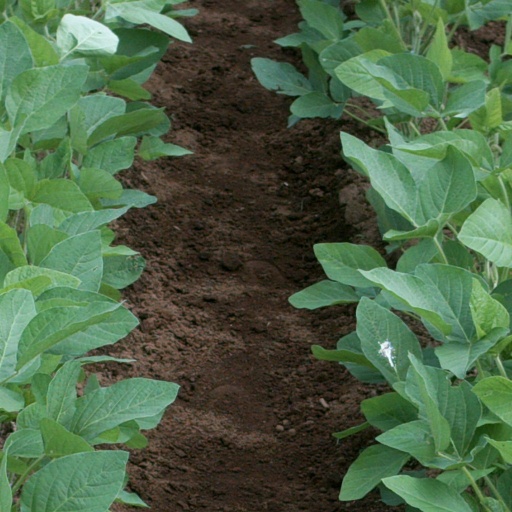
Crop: soybean